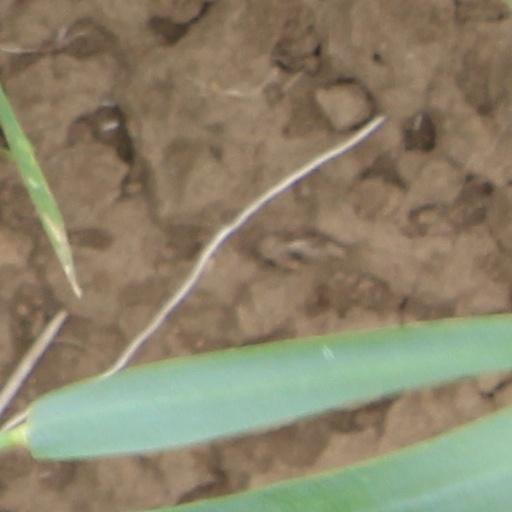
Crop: wheat